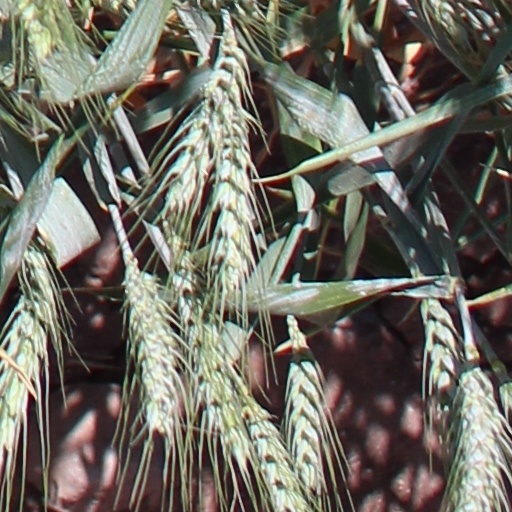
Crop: wheat